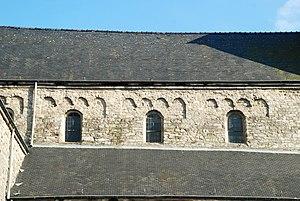
Belgique - Province de Namur - Église Saint-Maurice de Sclayn
L'église Saint-Maurice est une église romane située à Sclayn, section de la commune belge d'Andenne, en province de Namur.